College Coach

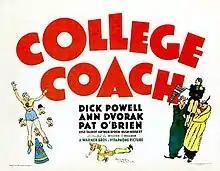
Lobby card

College Coach (UK title Football Coach) is a 1933 American pre-Code drama film starring Dick Powell and Ann Dvorak. The film features John Wayne in his last bit-part role.